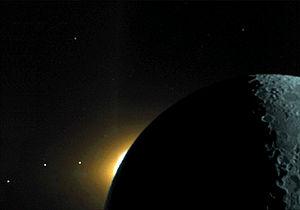
Le plan écliptique est, de manière absolue, le plan géométrique contenant l’orbite de la Terre autour du Soleil.